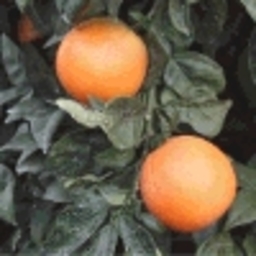
Label: peels